Sainte-Colombe, Hautes-Alpes

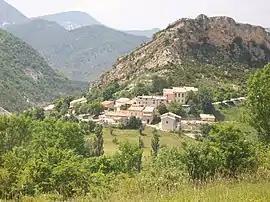
A general view of the village of Sainte-Colombe

Sainte-Colombe (Vivaro-Alpine: "Santa Colomba") is a commune in the Hautes-Alpes department in southeastern France. It is surrounded by mountains.